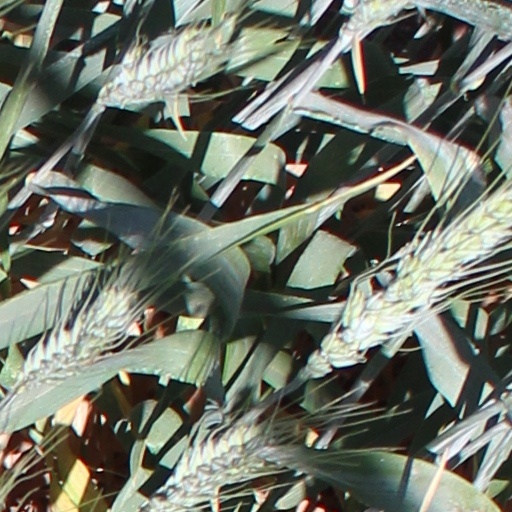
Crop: wheat